Aman Verma (footballer)

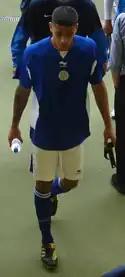
Verma playing for Leicester City in a friendly in 2010.

He joined Conference National club Histon on loan for the remainder of the 2009–10 season on 26 March 2010, In May 2010, Verma was awarded with another contract extension by Leicester. He finally made his senior debut for the club as a substitute in a 4–3 League Cup win over Macclesfield on 10 August 2010. On 11 August, Verma was part of the reserves squad that won the Totesport.com Cup in a 2–1 win over Oldham Athletic reserves at Quorn FC.